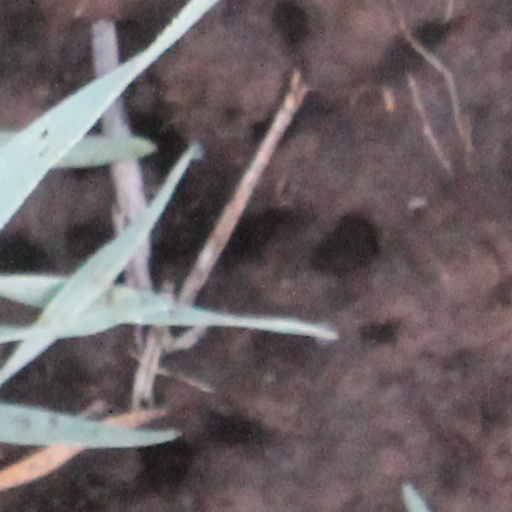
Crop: wheat